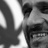
Emotion: sad